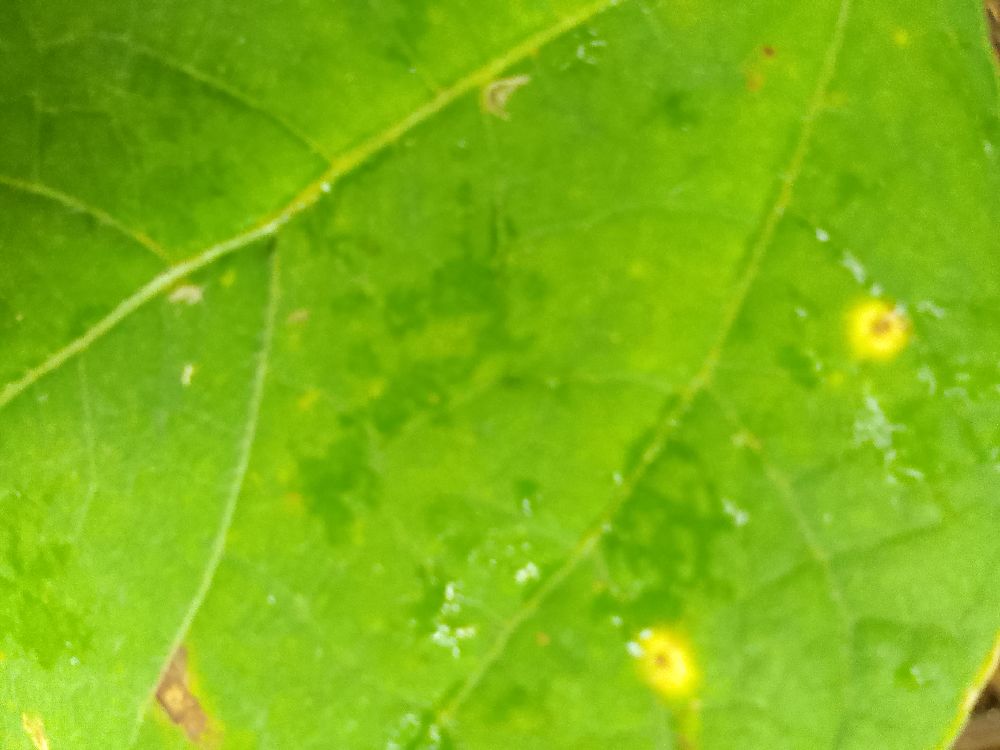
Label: rust